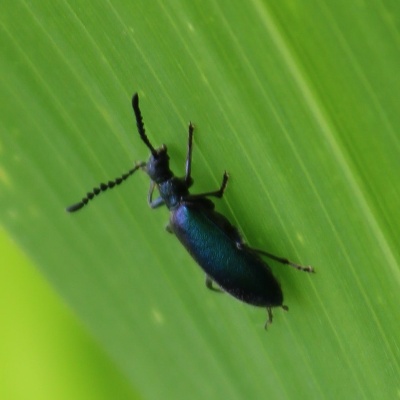
Crop: Maize
Condition: leaf beetle